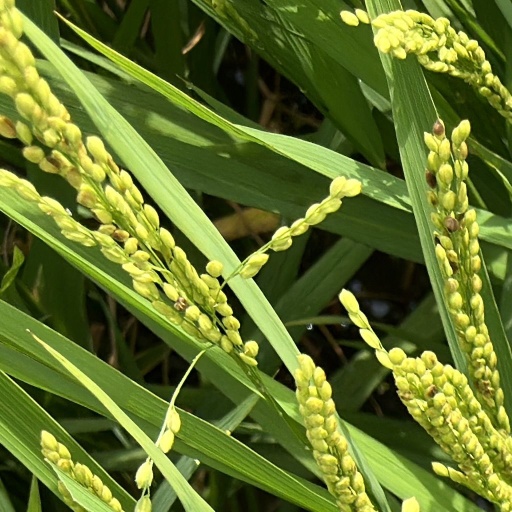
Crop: rice